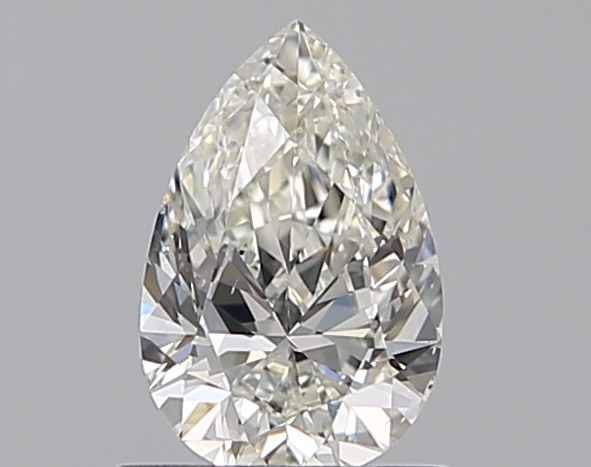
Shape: pear
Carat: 0.7
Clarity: SI1
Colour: J
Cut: VG
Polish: EX
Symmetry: VG
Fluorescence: N
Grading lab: GIA
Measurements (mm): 7.65 x 4.97 x 3.06